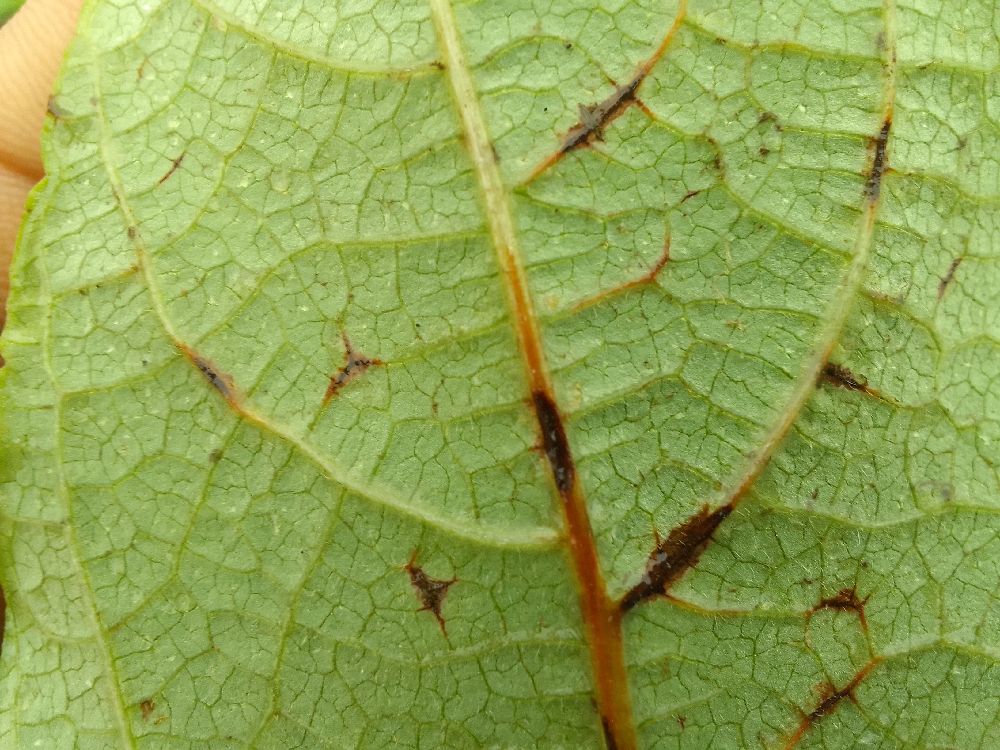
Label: anthracnose